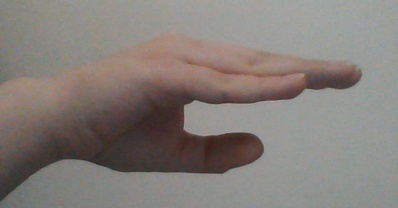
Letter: jeem